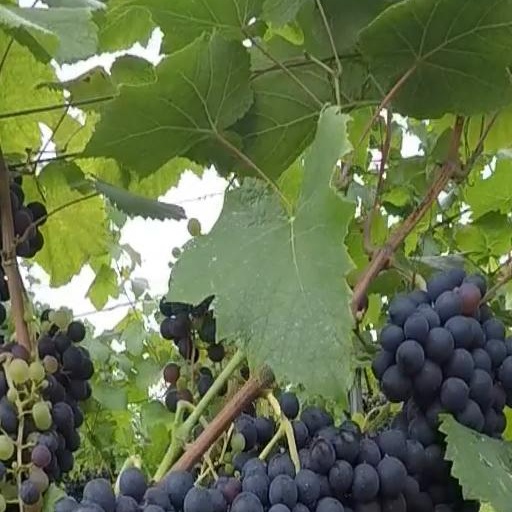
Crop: grape